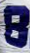
Number: 8